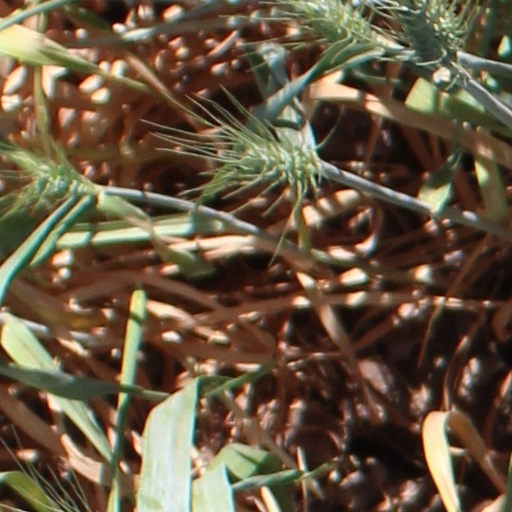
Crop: wheat